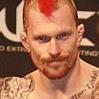
Age: 26